The Serpent and the Rainbow (film)

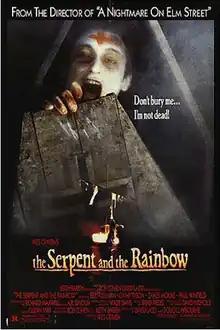
Theatrical release poster

The Serpent and the Rainbow is a 1988 American horror film directed by Wes Craven and written by Richard Maxwell and Adam Rodman. It is loosely based on the non-fiction book of the same name by ethnobotanist Wade Davis, wherein Davis recounted his experiences in Haiti investigating the story of Clairvius Narcisse, who was allegedly poisoned, buried alive, and revived with an herbal brew which produced what was called a zombie. The film stars Bill Pullman, Cathy Tyson, Zakes Mokae, Paul Winfield, Brent Jennings, Michael Gough, and Paul Guilfoyle.